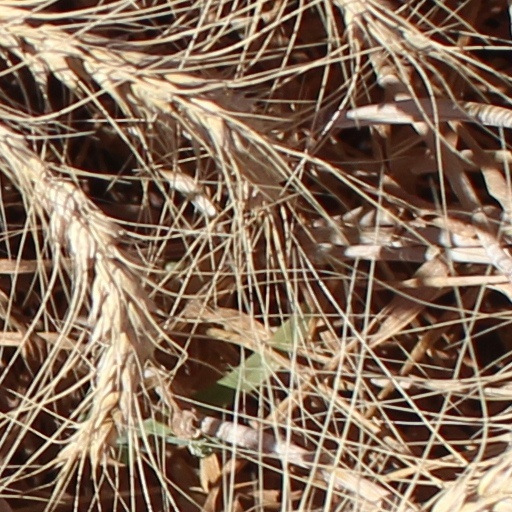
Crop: wheat